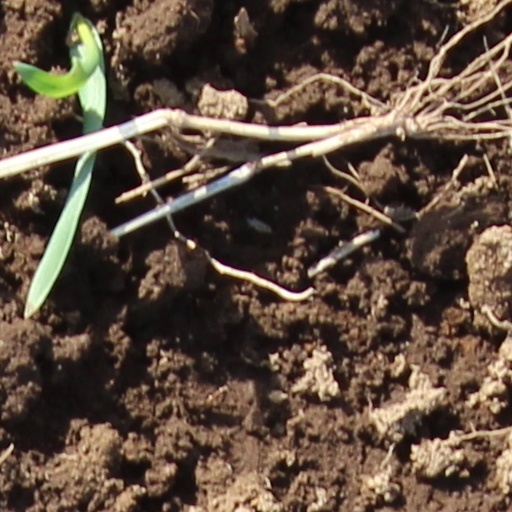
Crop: wheat